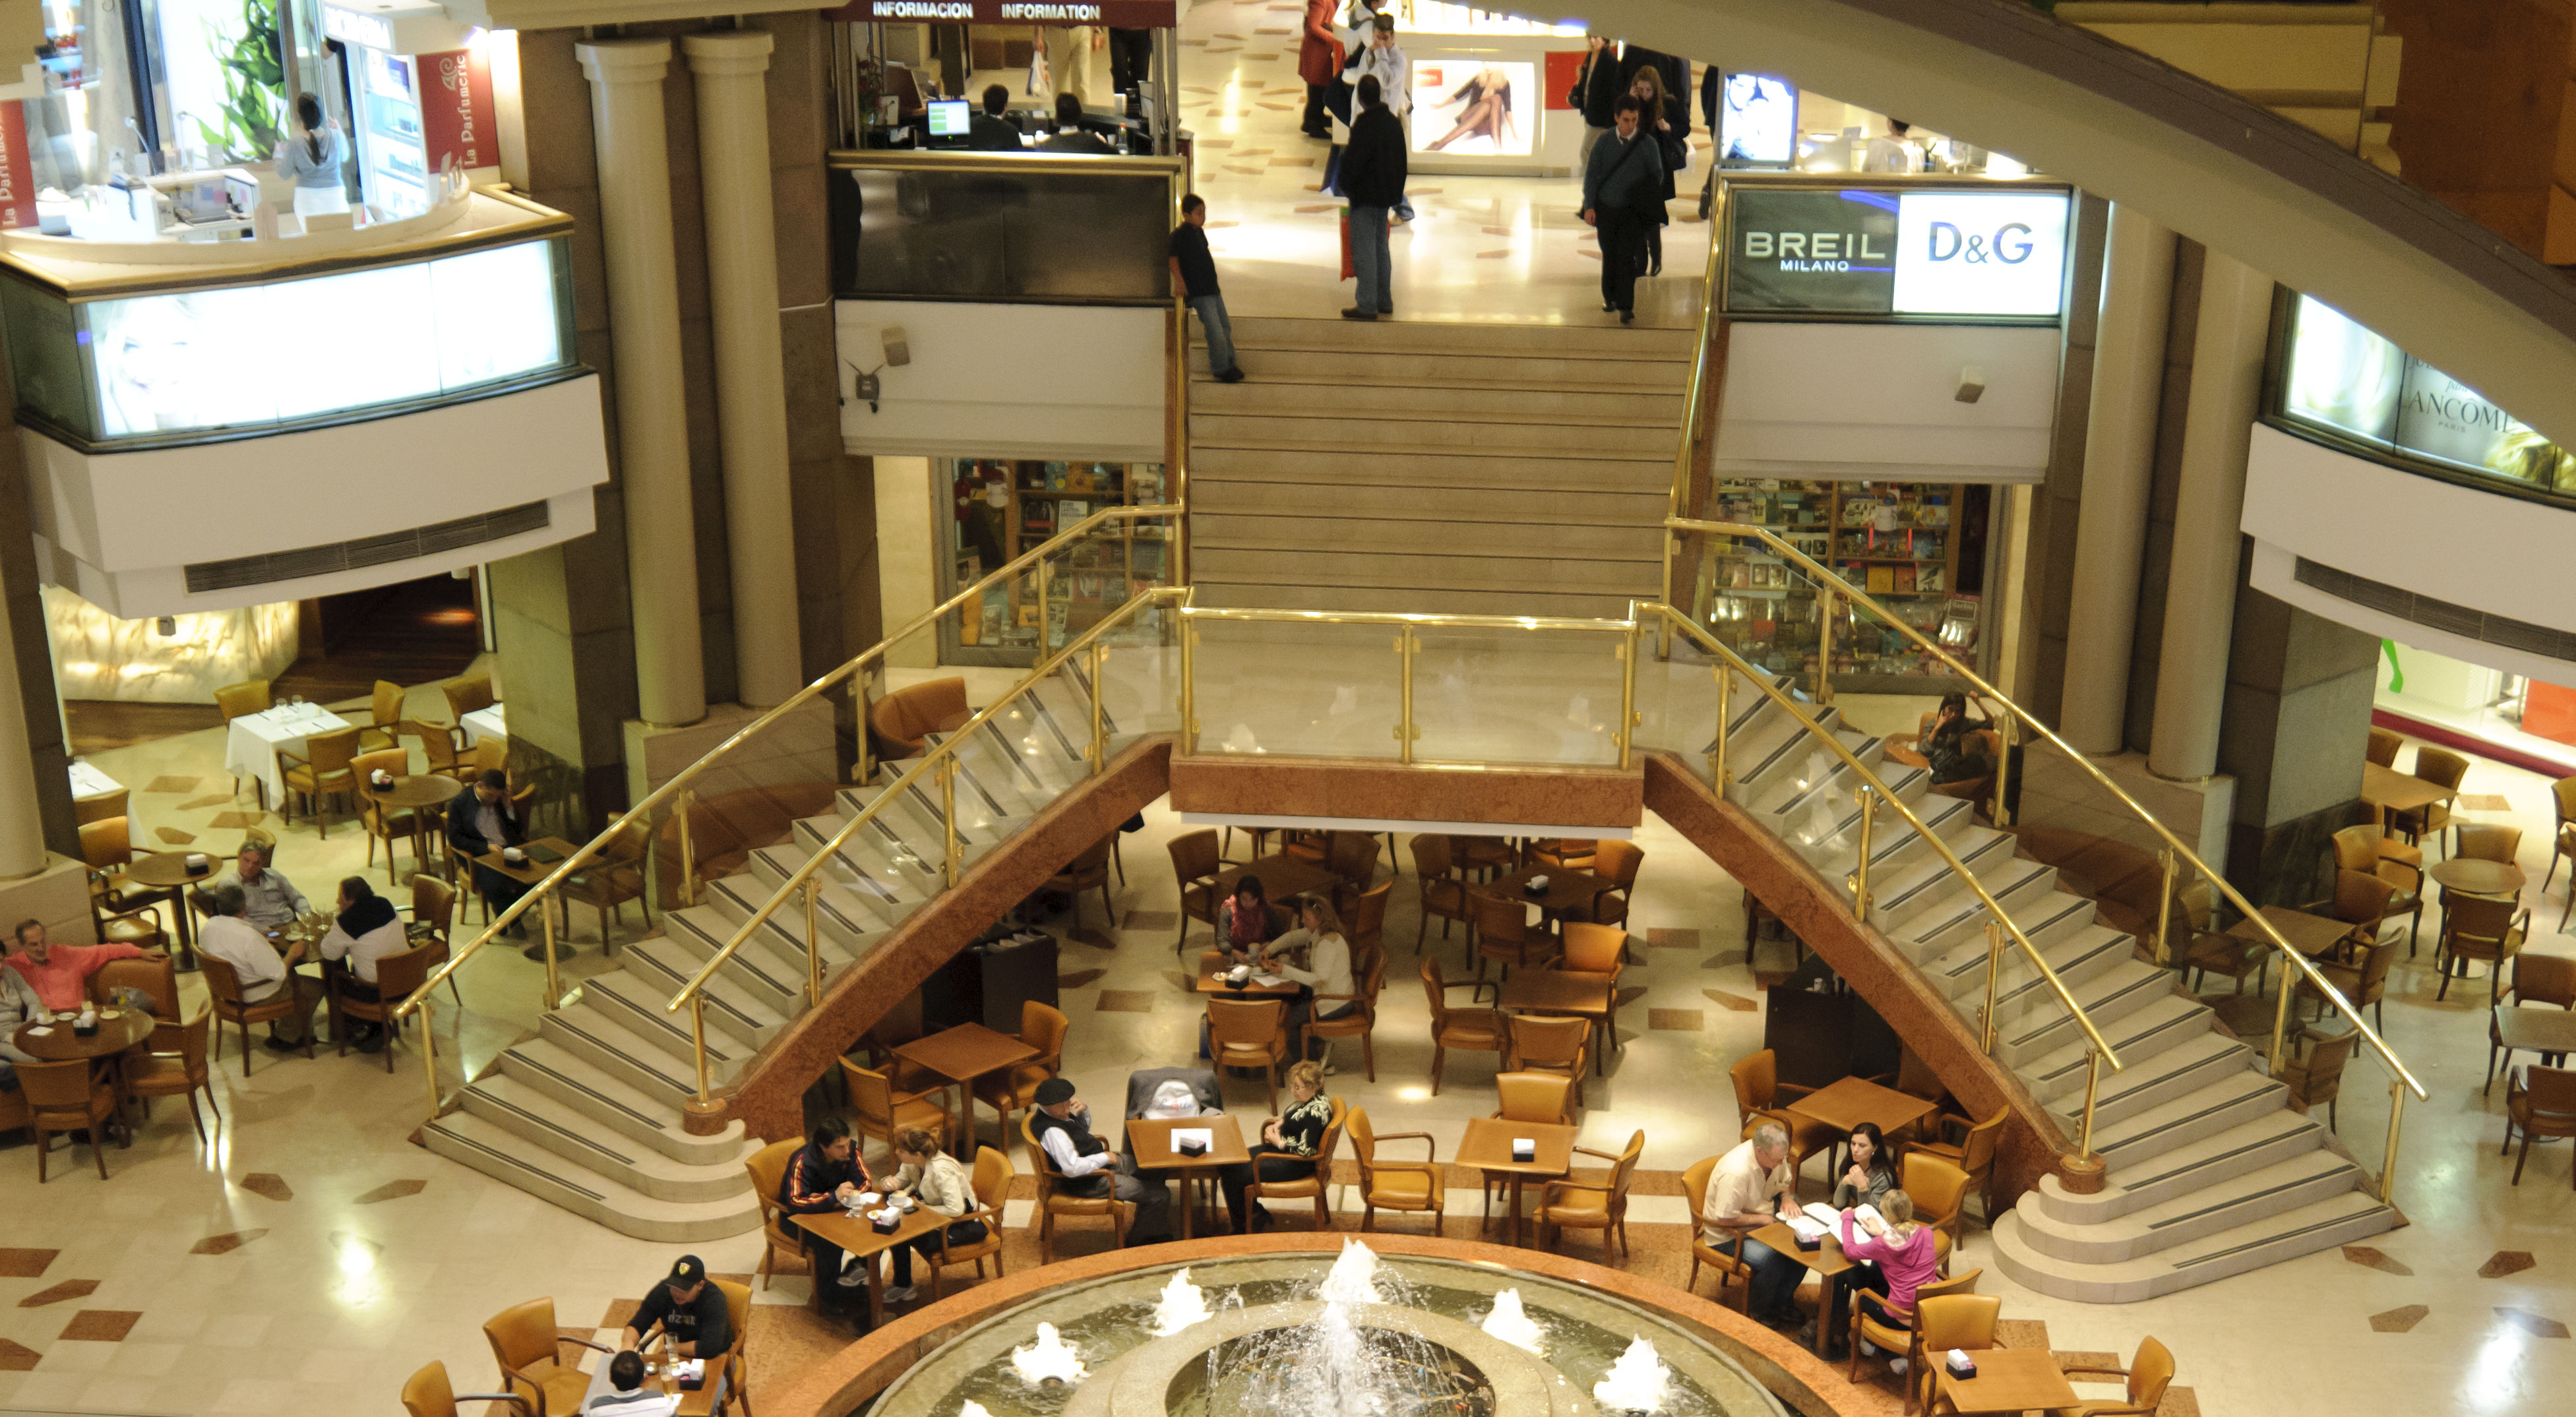
nikon, shopping, argentina, retail, buenosaires, aires, d300, approved, shopping mall